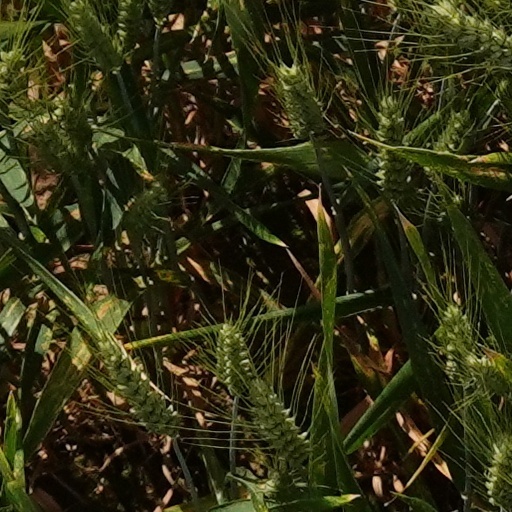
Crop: wheat